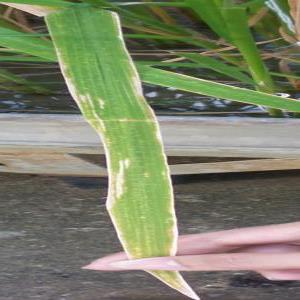
Disease: Bacterialblight